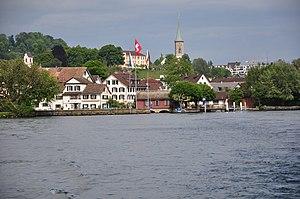
Stäfa est une commune suisse du canton de Zurich.